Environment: real
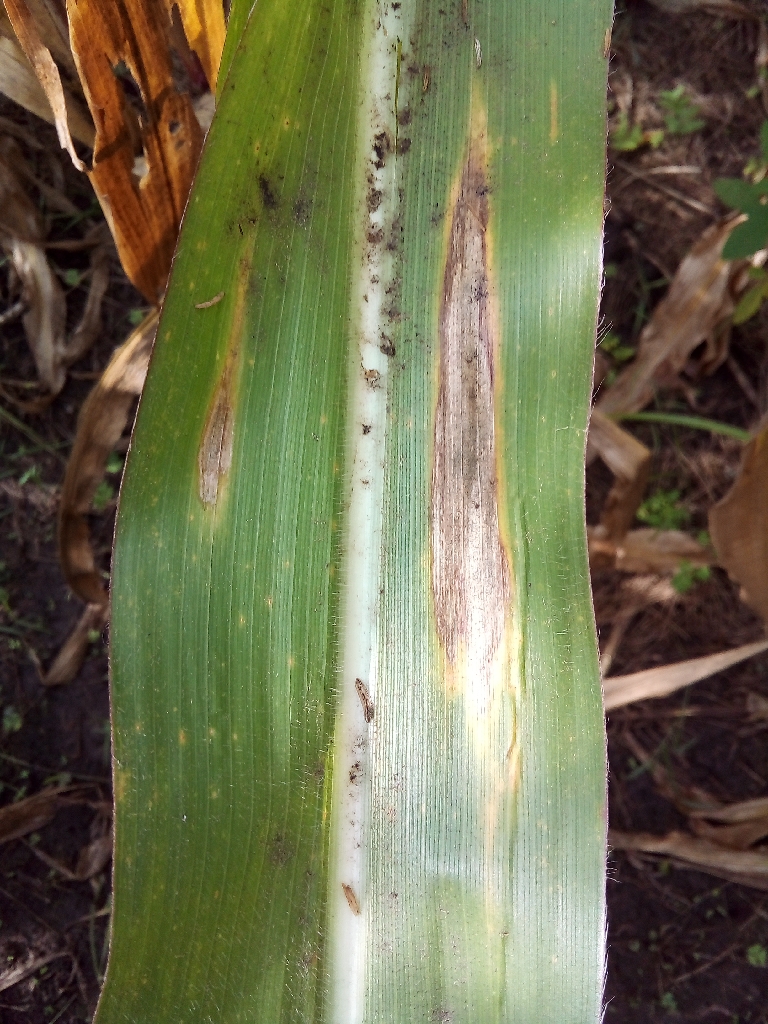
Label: northern_corn_leaf_blight